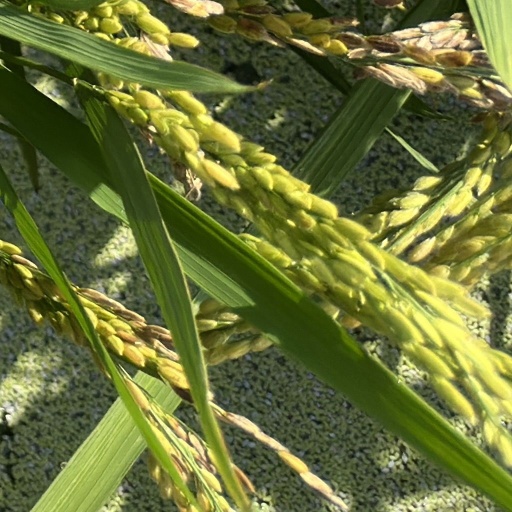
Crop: rice